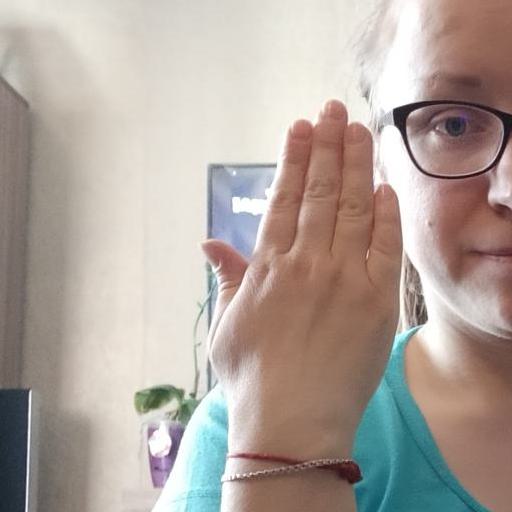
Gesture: stop_inverted